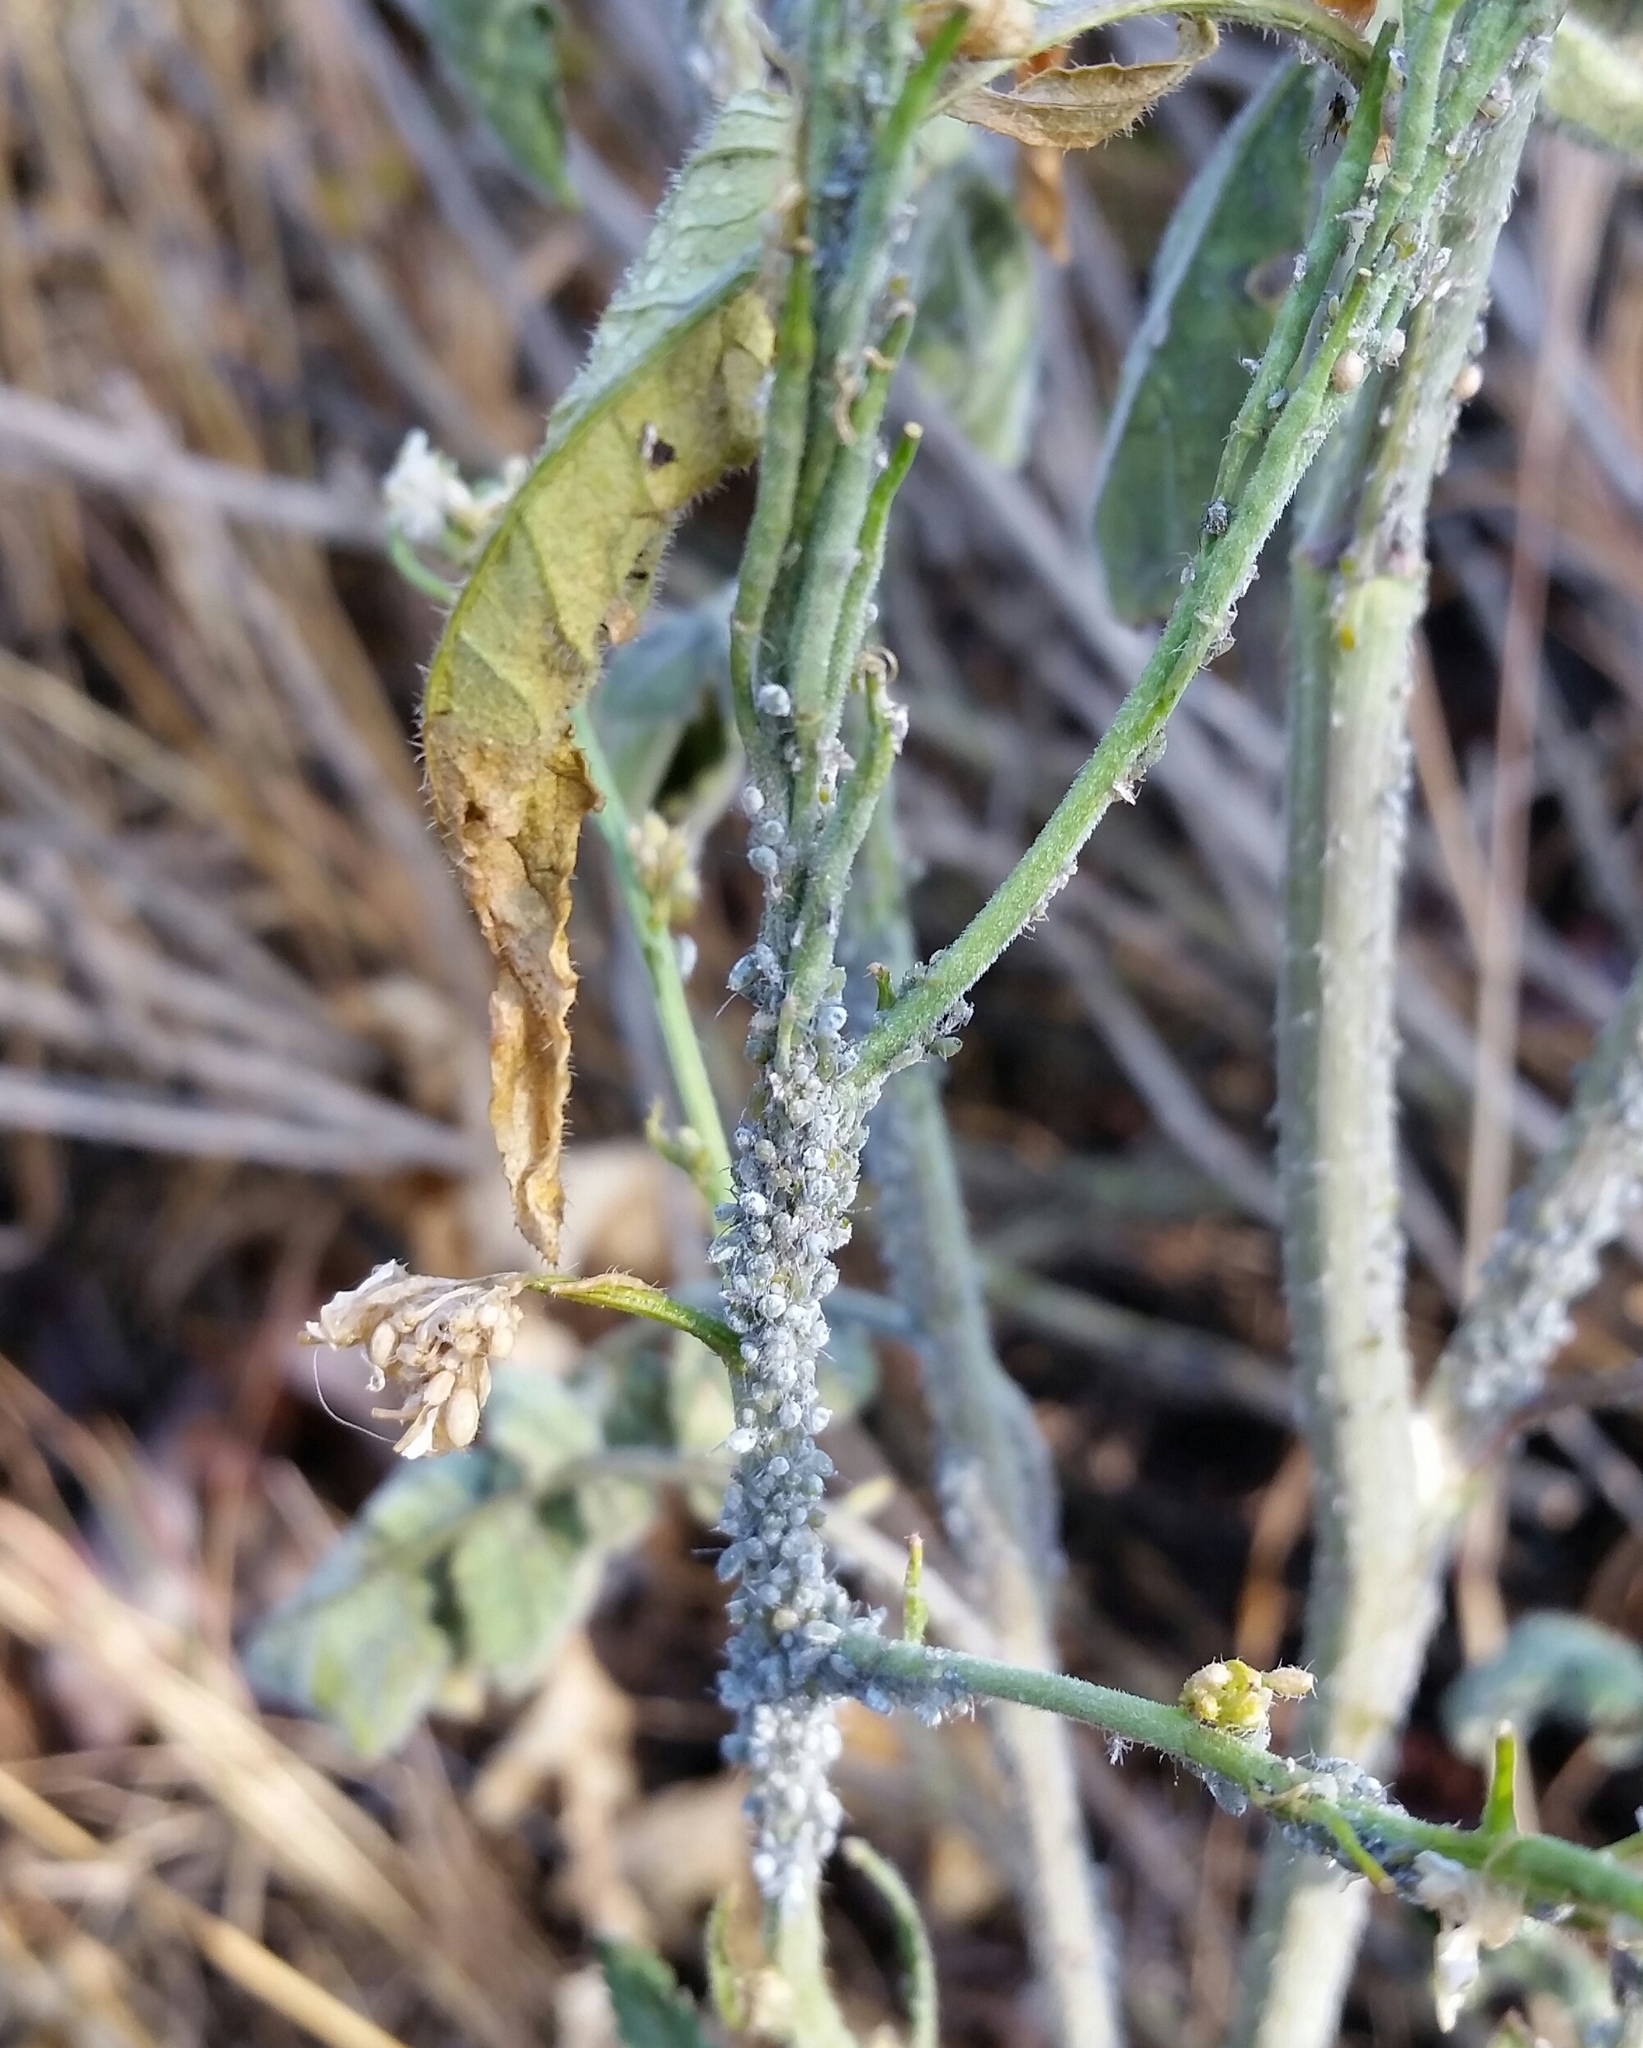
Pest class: cabbage_aphid